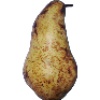
Label: Pear Abate 1